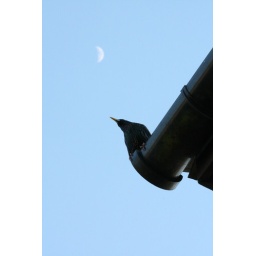
Afternoon bird perched in the gutter with the moon visible in the sky